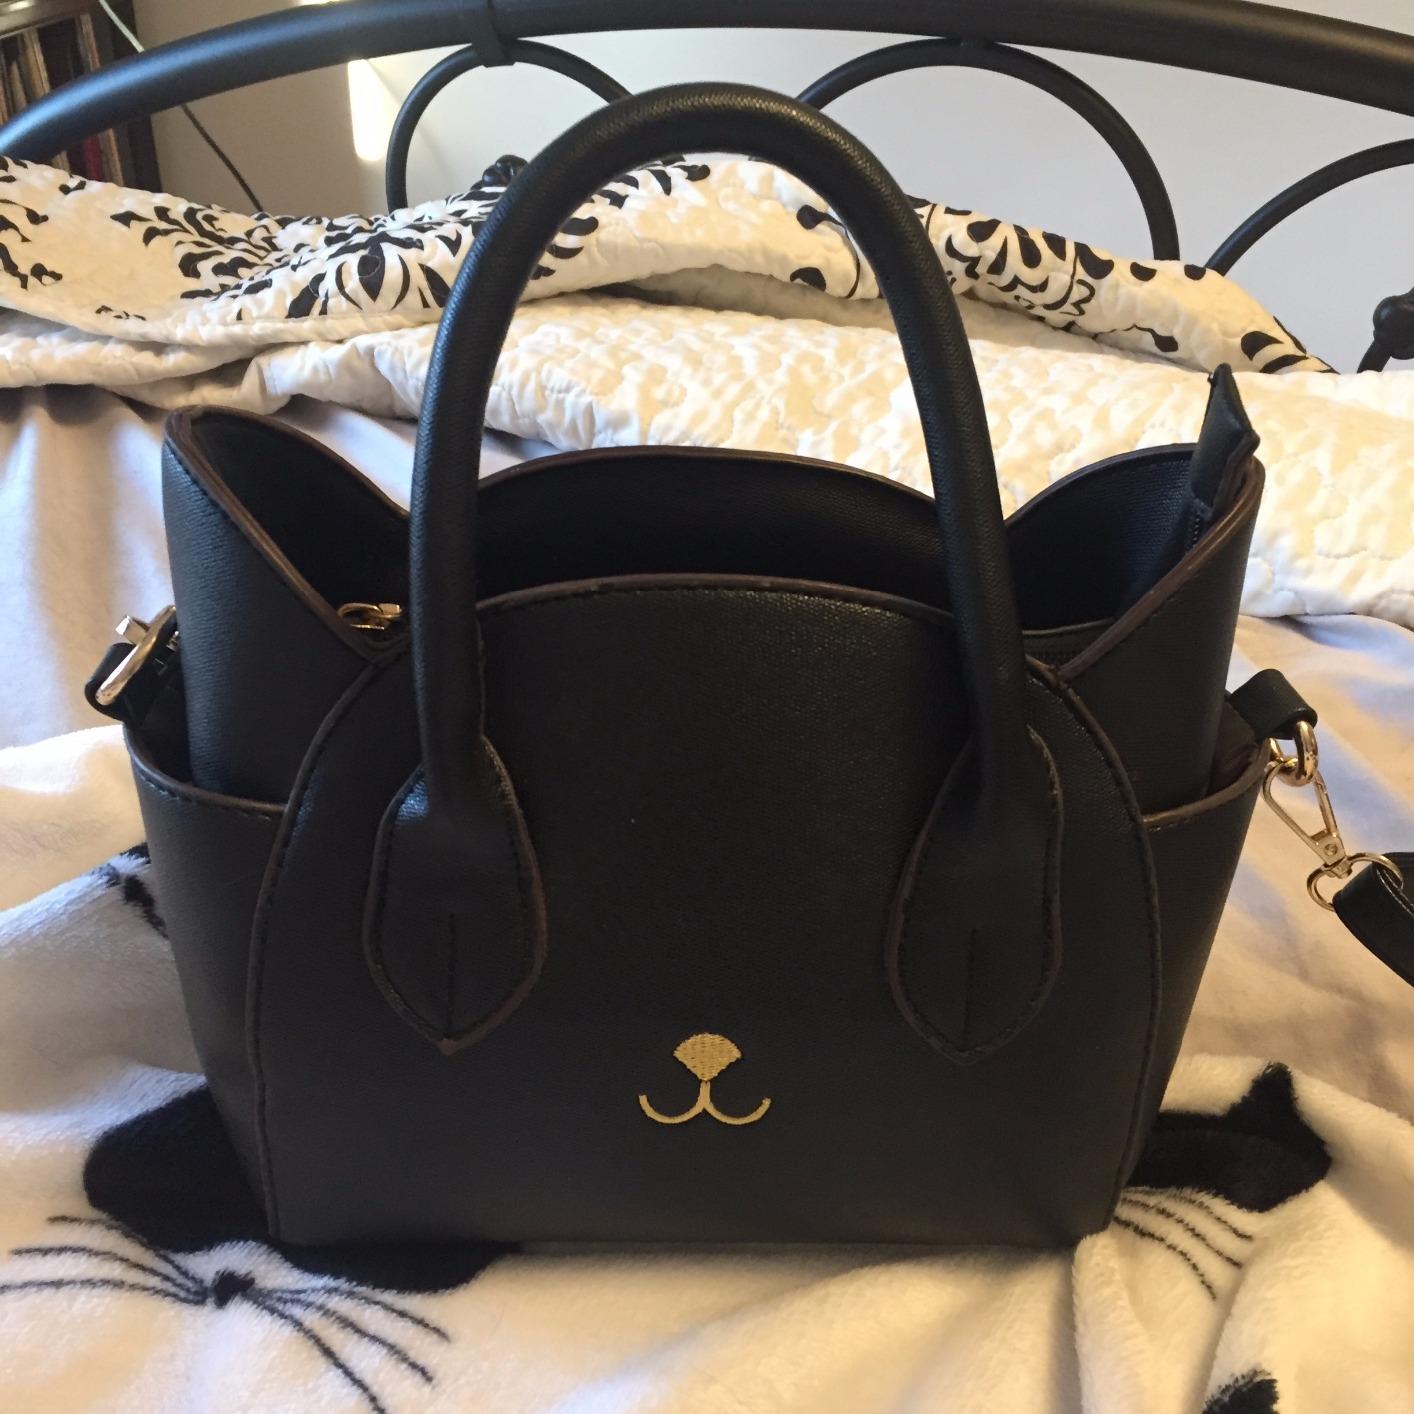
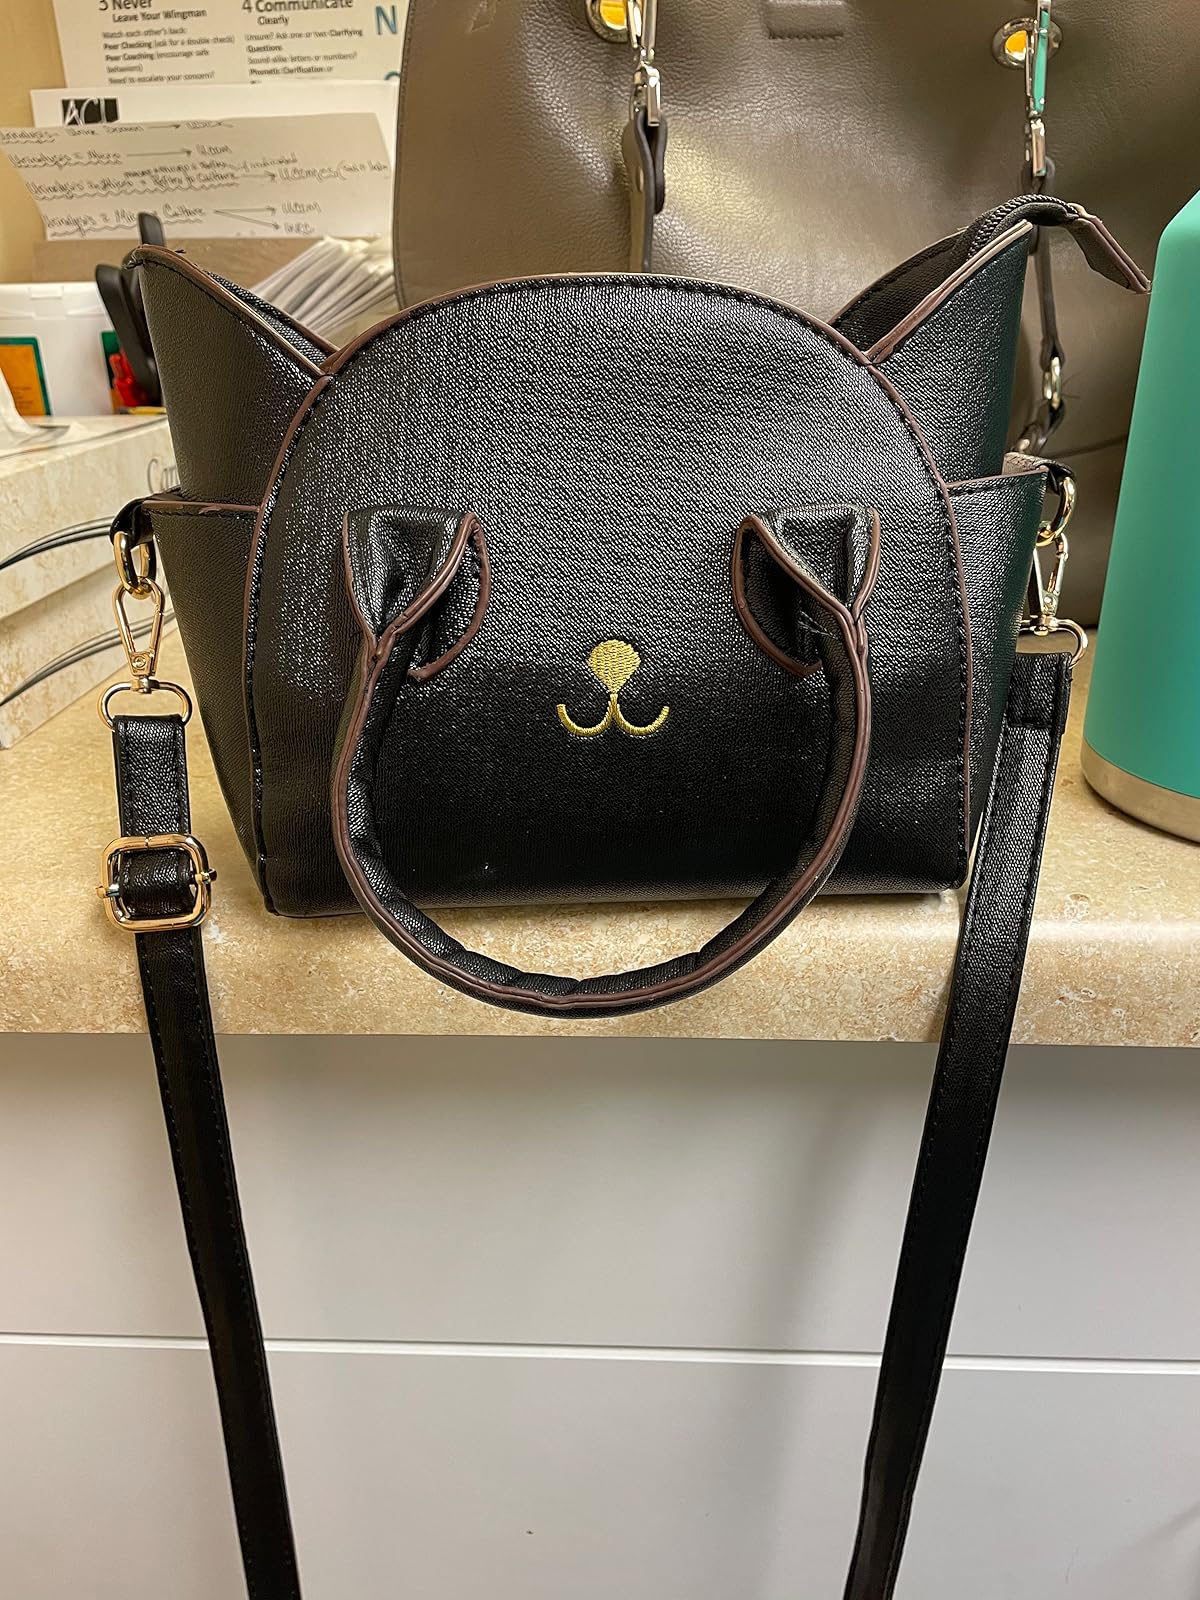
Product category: accessories_handbag
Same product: yes